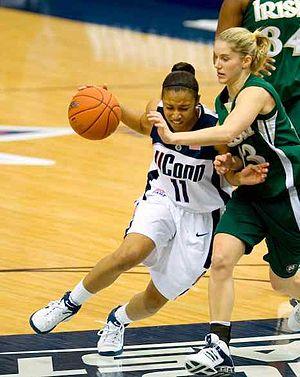
Ketia Swanier, née le 10 août 1986 à Colombus est une joueuse américaine professionnelle de basket-ball.